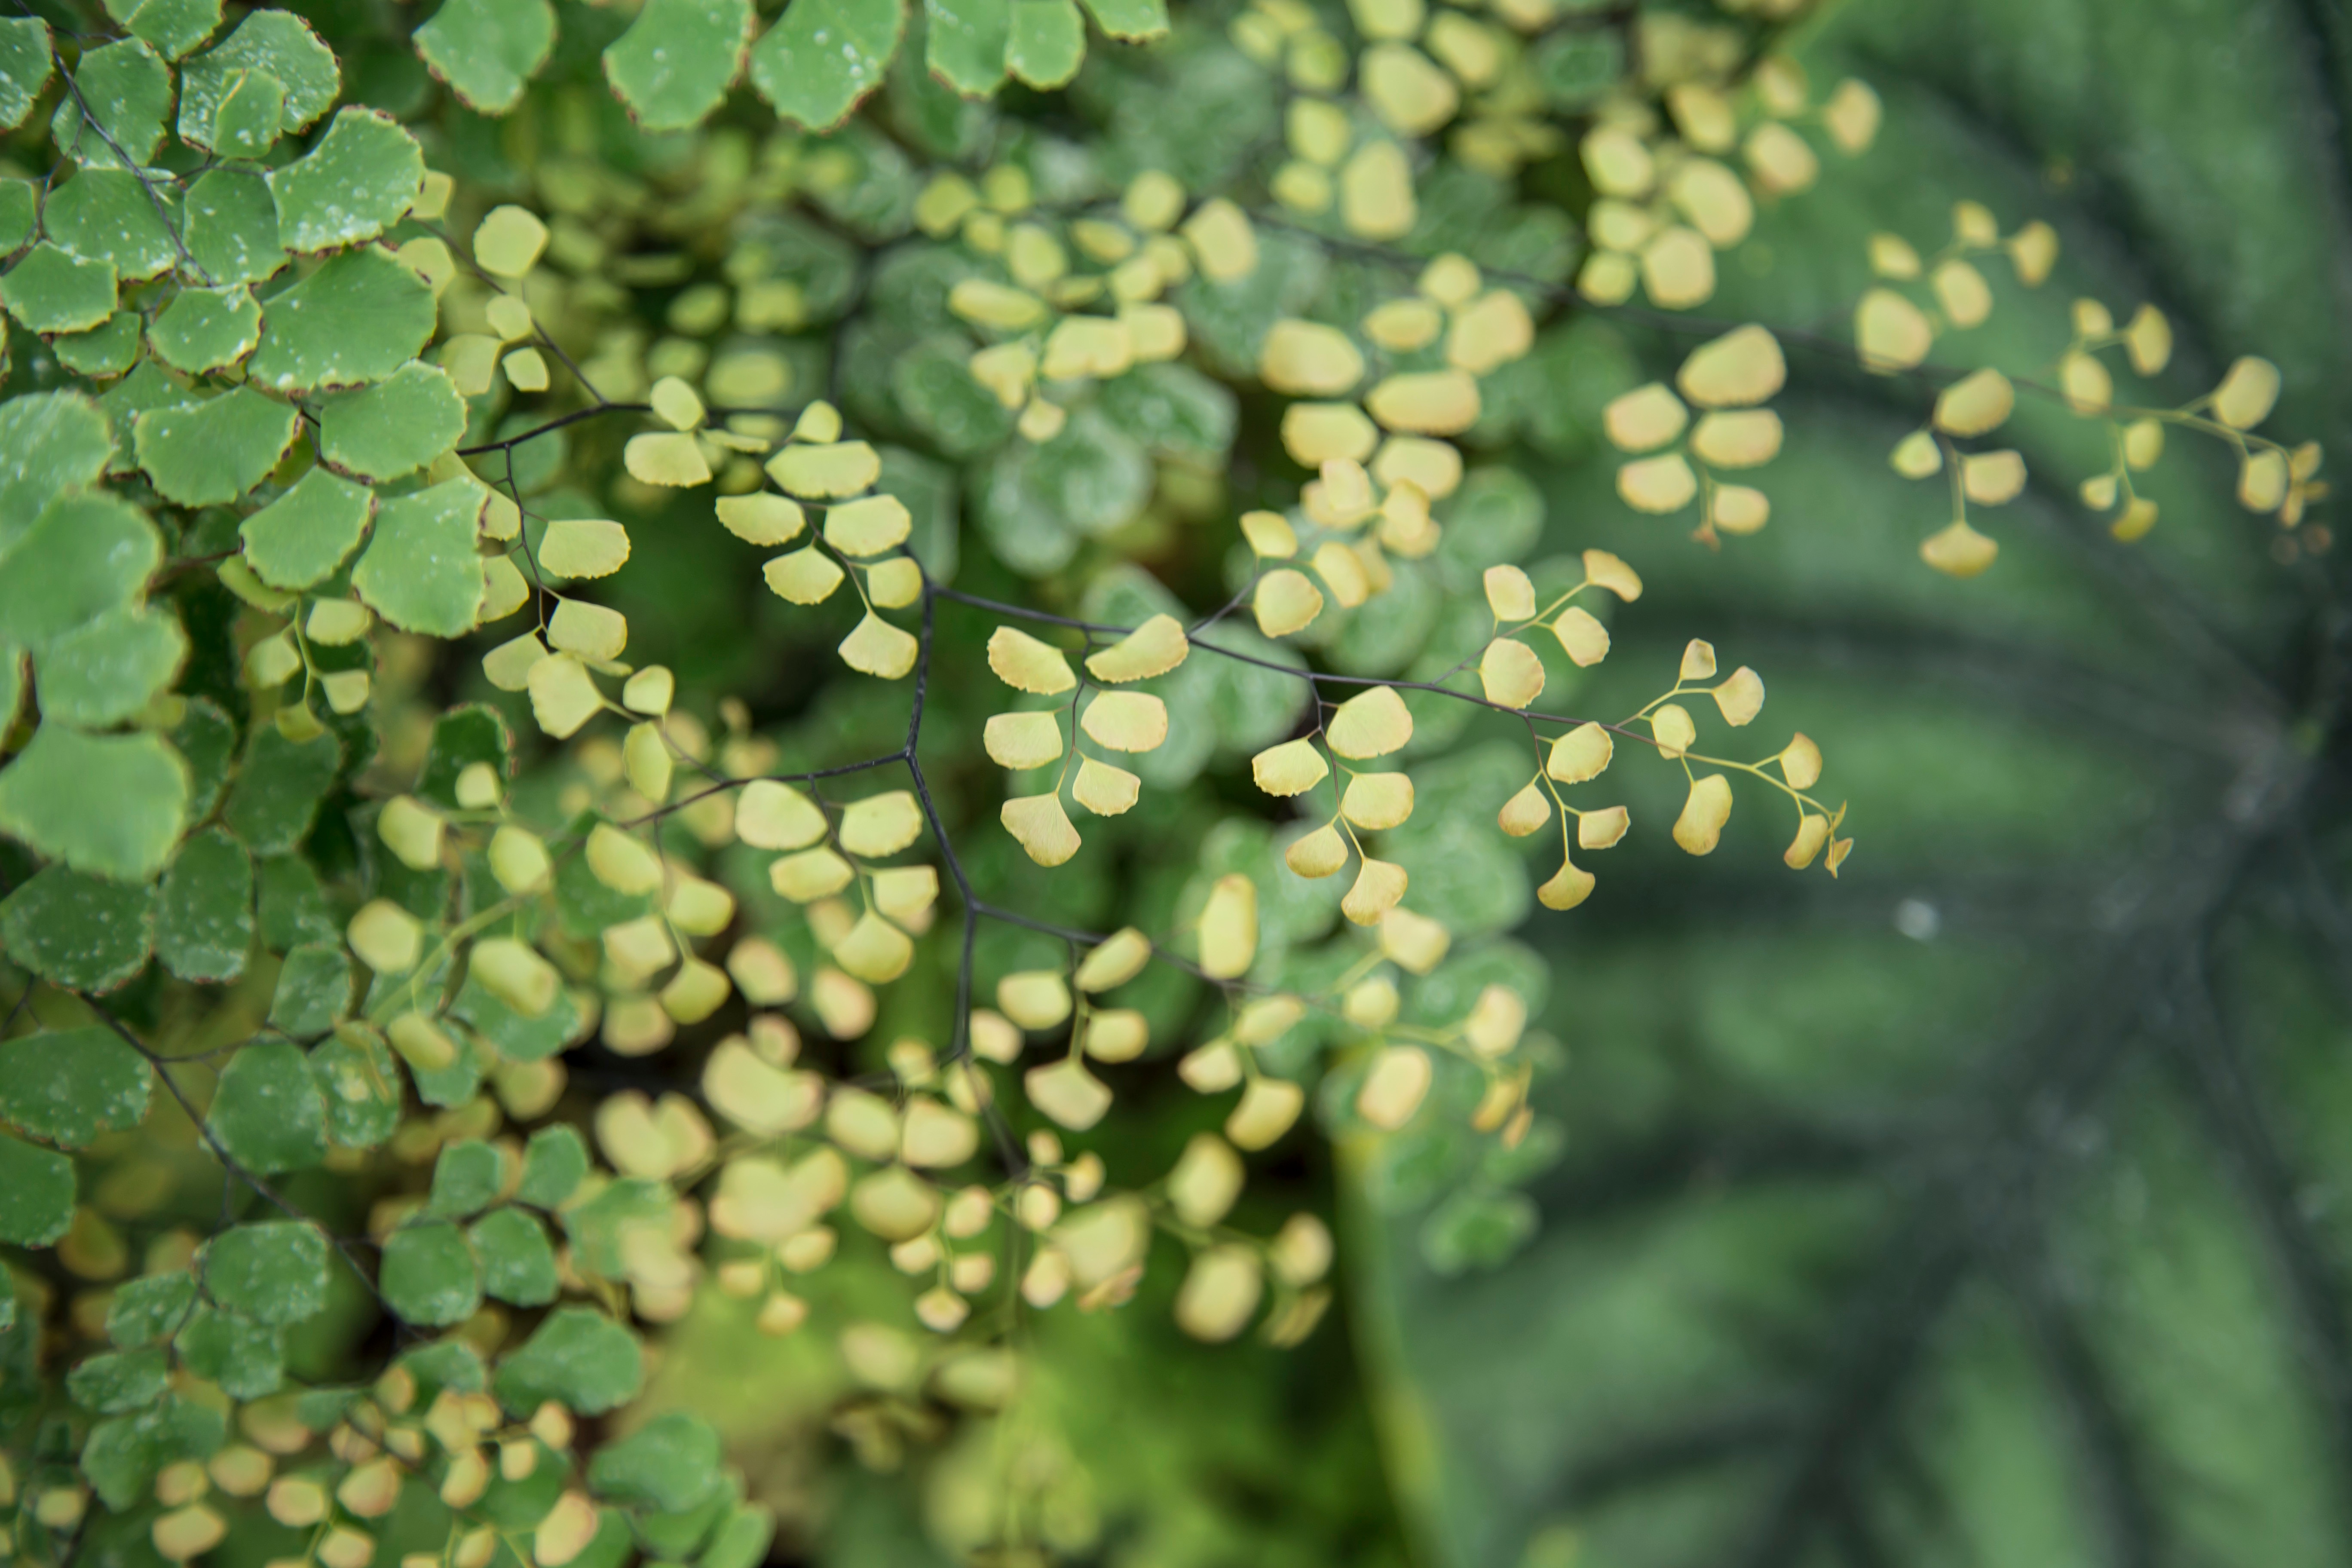
tree, nature, forest, branch, plant, sunlight, leaf, flower, green, produce, botany, flora, shrub, macro photography, flowering plant, land plant